Nathayil Muthu

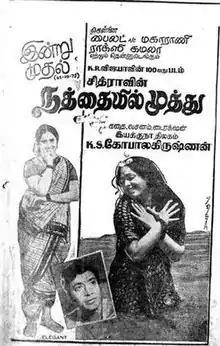
Poster

Nathayil Muthu is a 1973 Indian Tamil-language film directed, produced and written by K. S. Gopalakrishnan. The film stars K. R. Vijaya and R. Muthuraman, publicised as the former's 100th film as an actress. It was released on 25 October 1973.